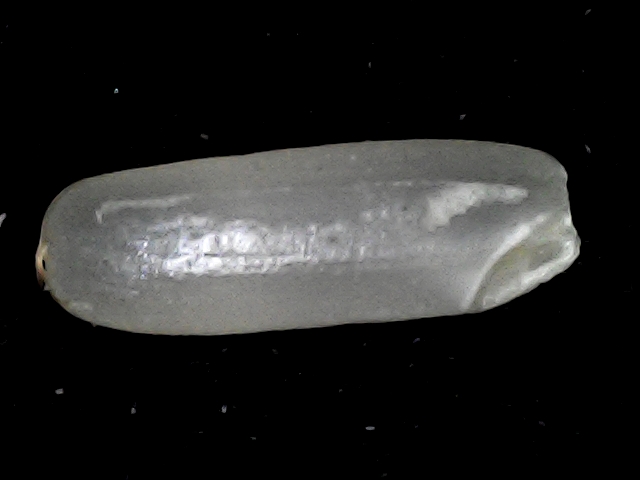
Rice variety: BD87